Melam Suryanarayana

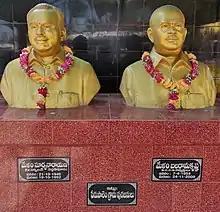
Statues of Melam Suryanarayana and Melam Balarama Krishna

Melam Suryanarayana first served as the Sarpanch of Perupalem. Later competed for Narasapur legislative assembly constituency in 1985, lost the election to Chegondi Venkata Harirama Jogaiah securing 28,358 votes(31.46%).